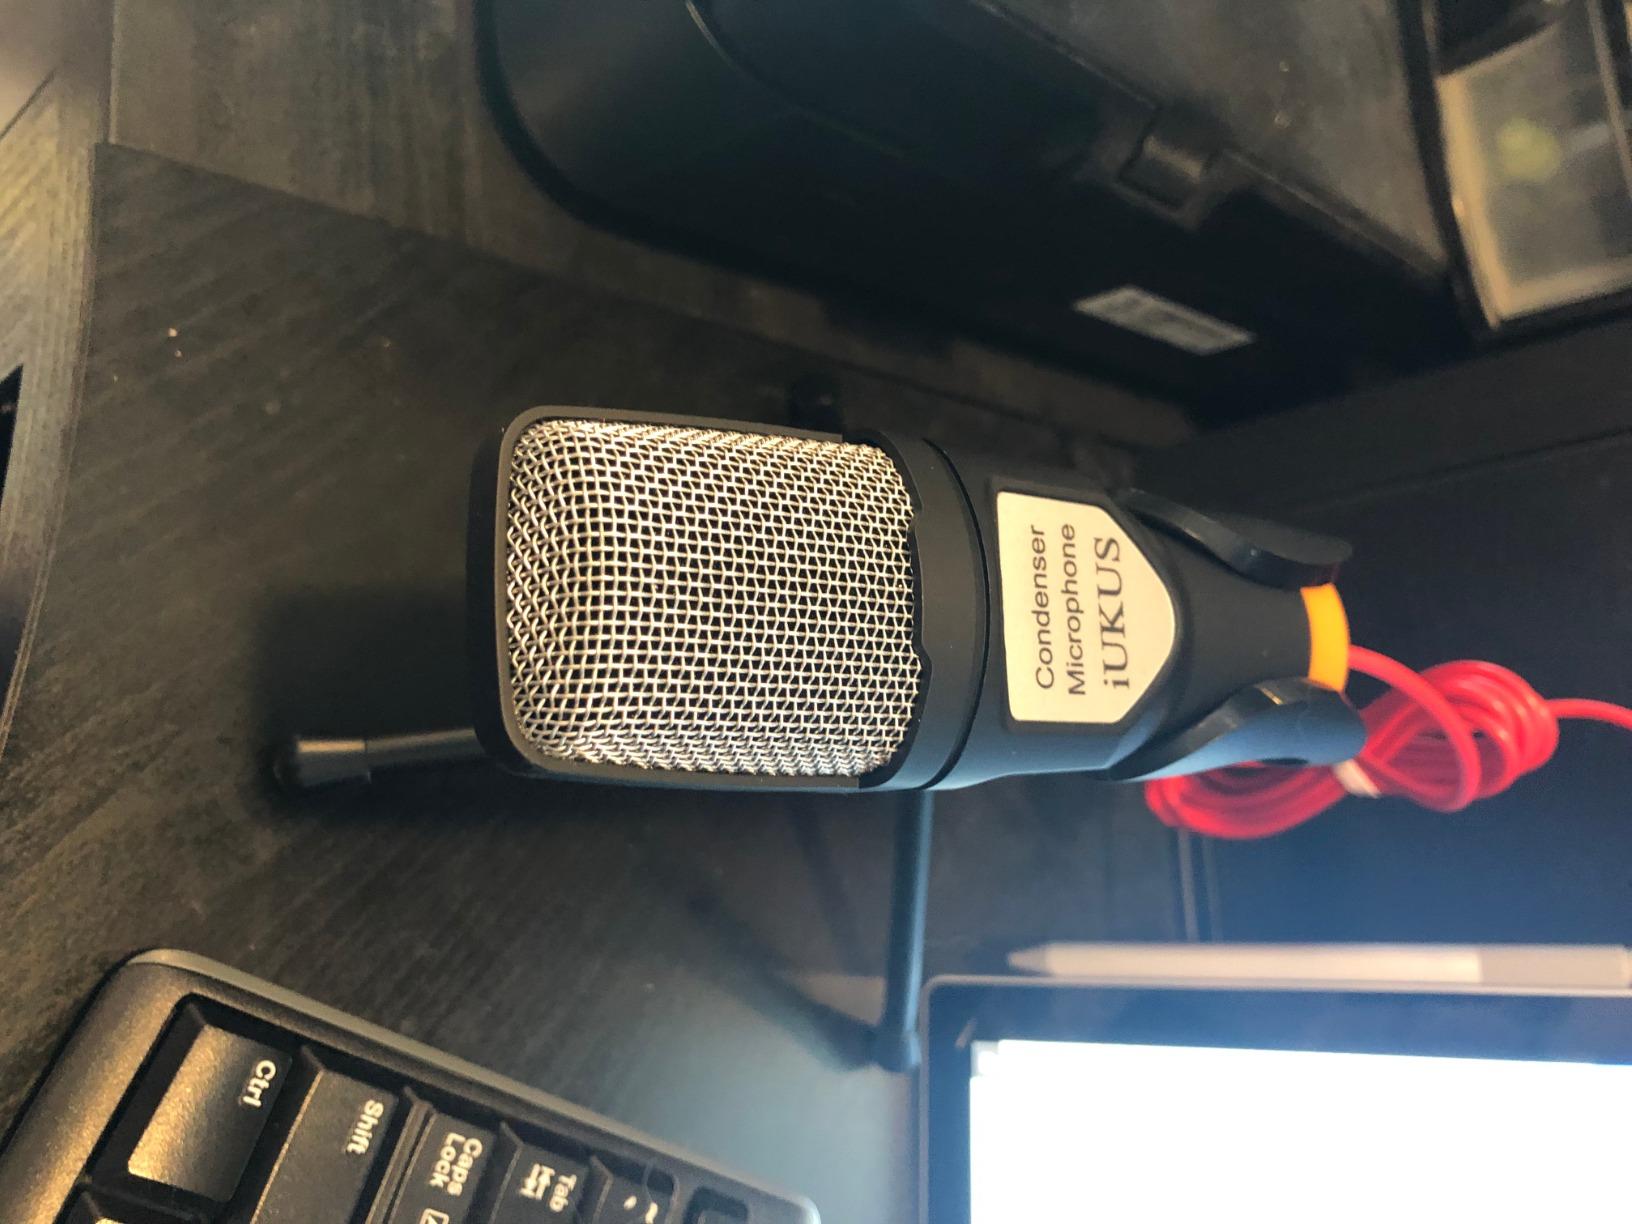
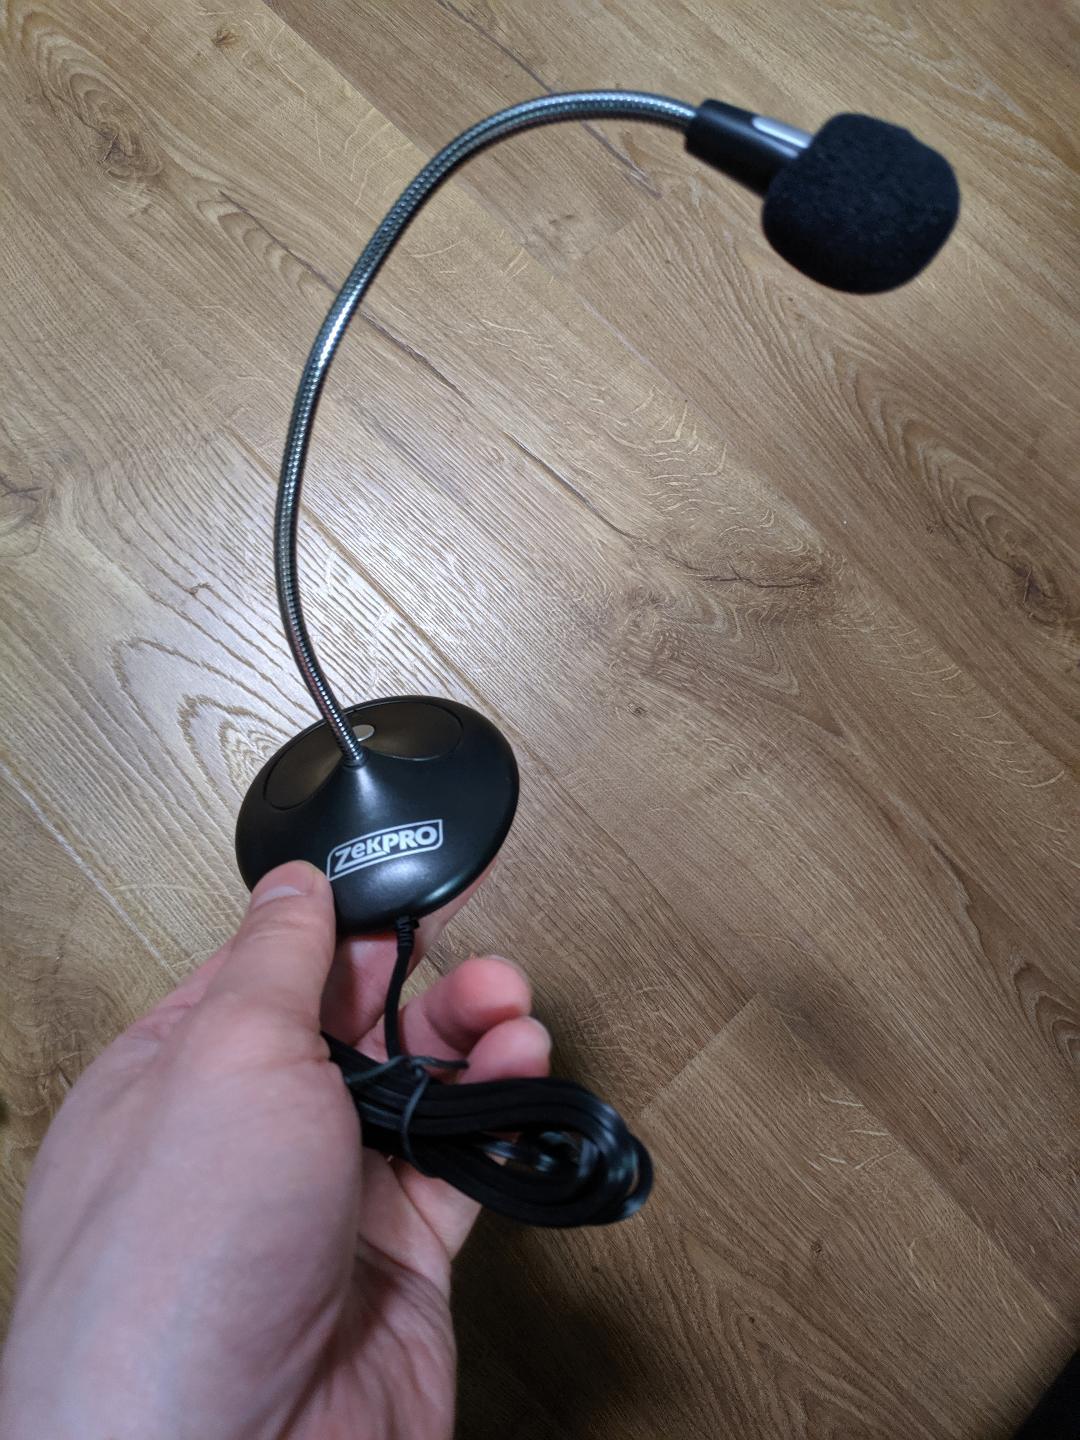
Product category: microphone
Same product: no